4711

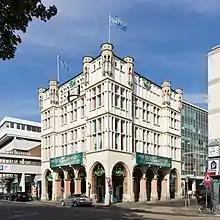
Glockengasse 4 in Cologne, the headquarters of 4711

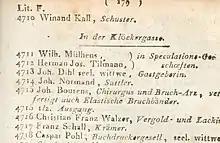
Third address book of Cologne, 1797, page 179

On 3 October 1794, in view of the French troops standing just outside Cologne, the city council approved a plan proposed by the guard-committee to number all houses in the city without exception and to install what would be considered appropriate lighting for each location. Orders were given to install the lighting immediately, while the numbering was left to fate.